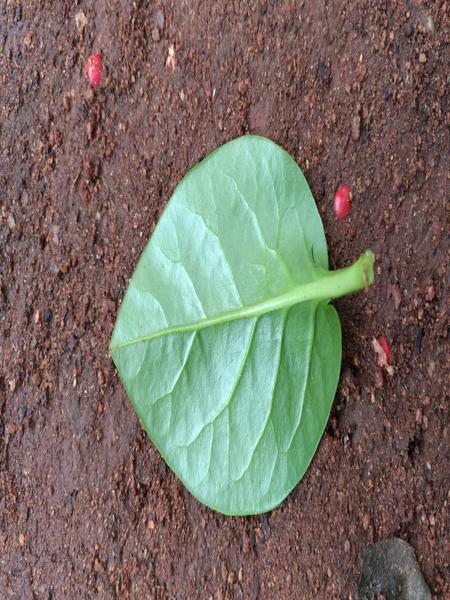
Plant: Malabar_Spinach